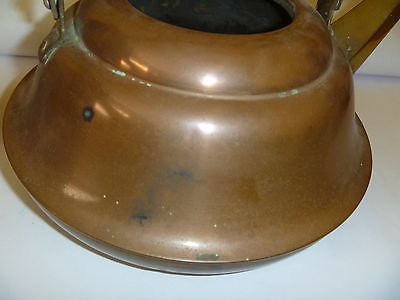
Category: kettle